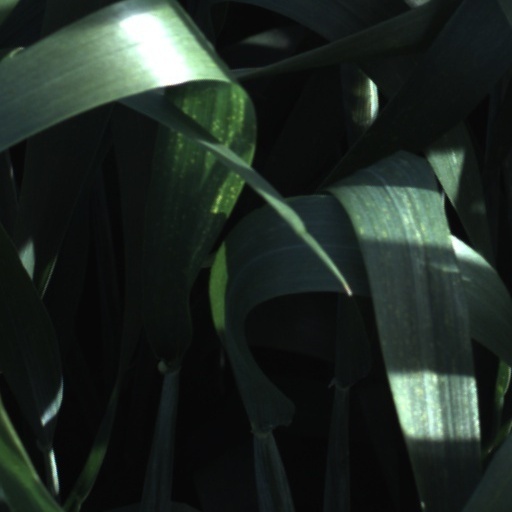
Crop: wheat